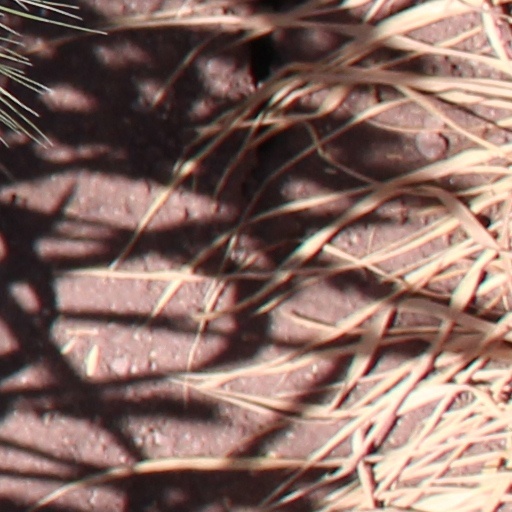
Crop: wheat